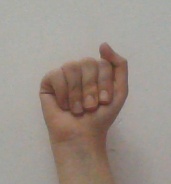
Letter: saad